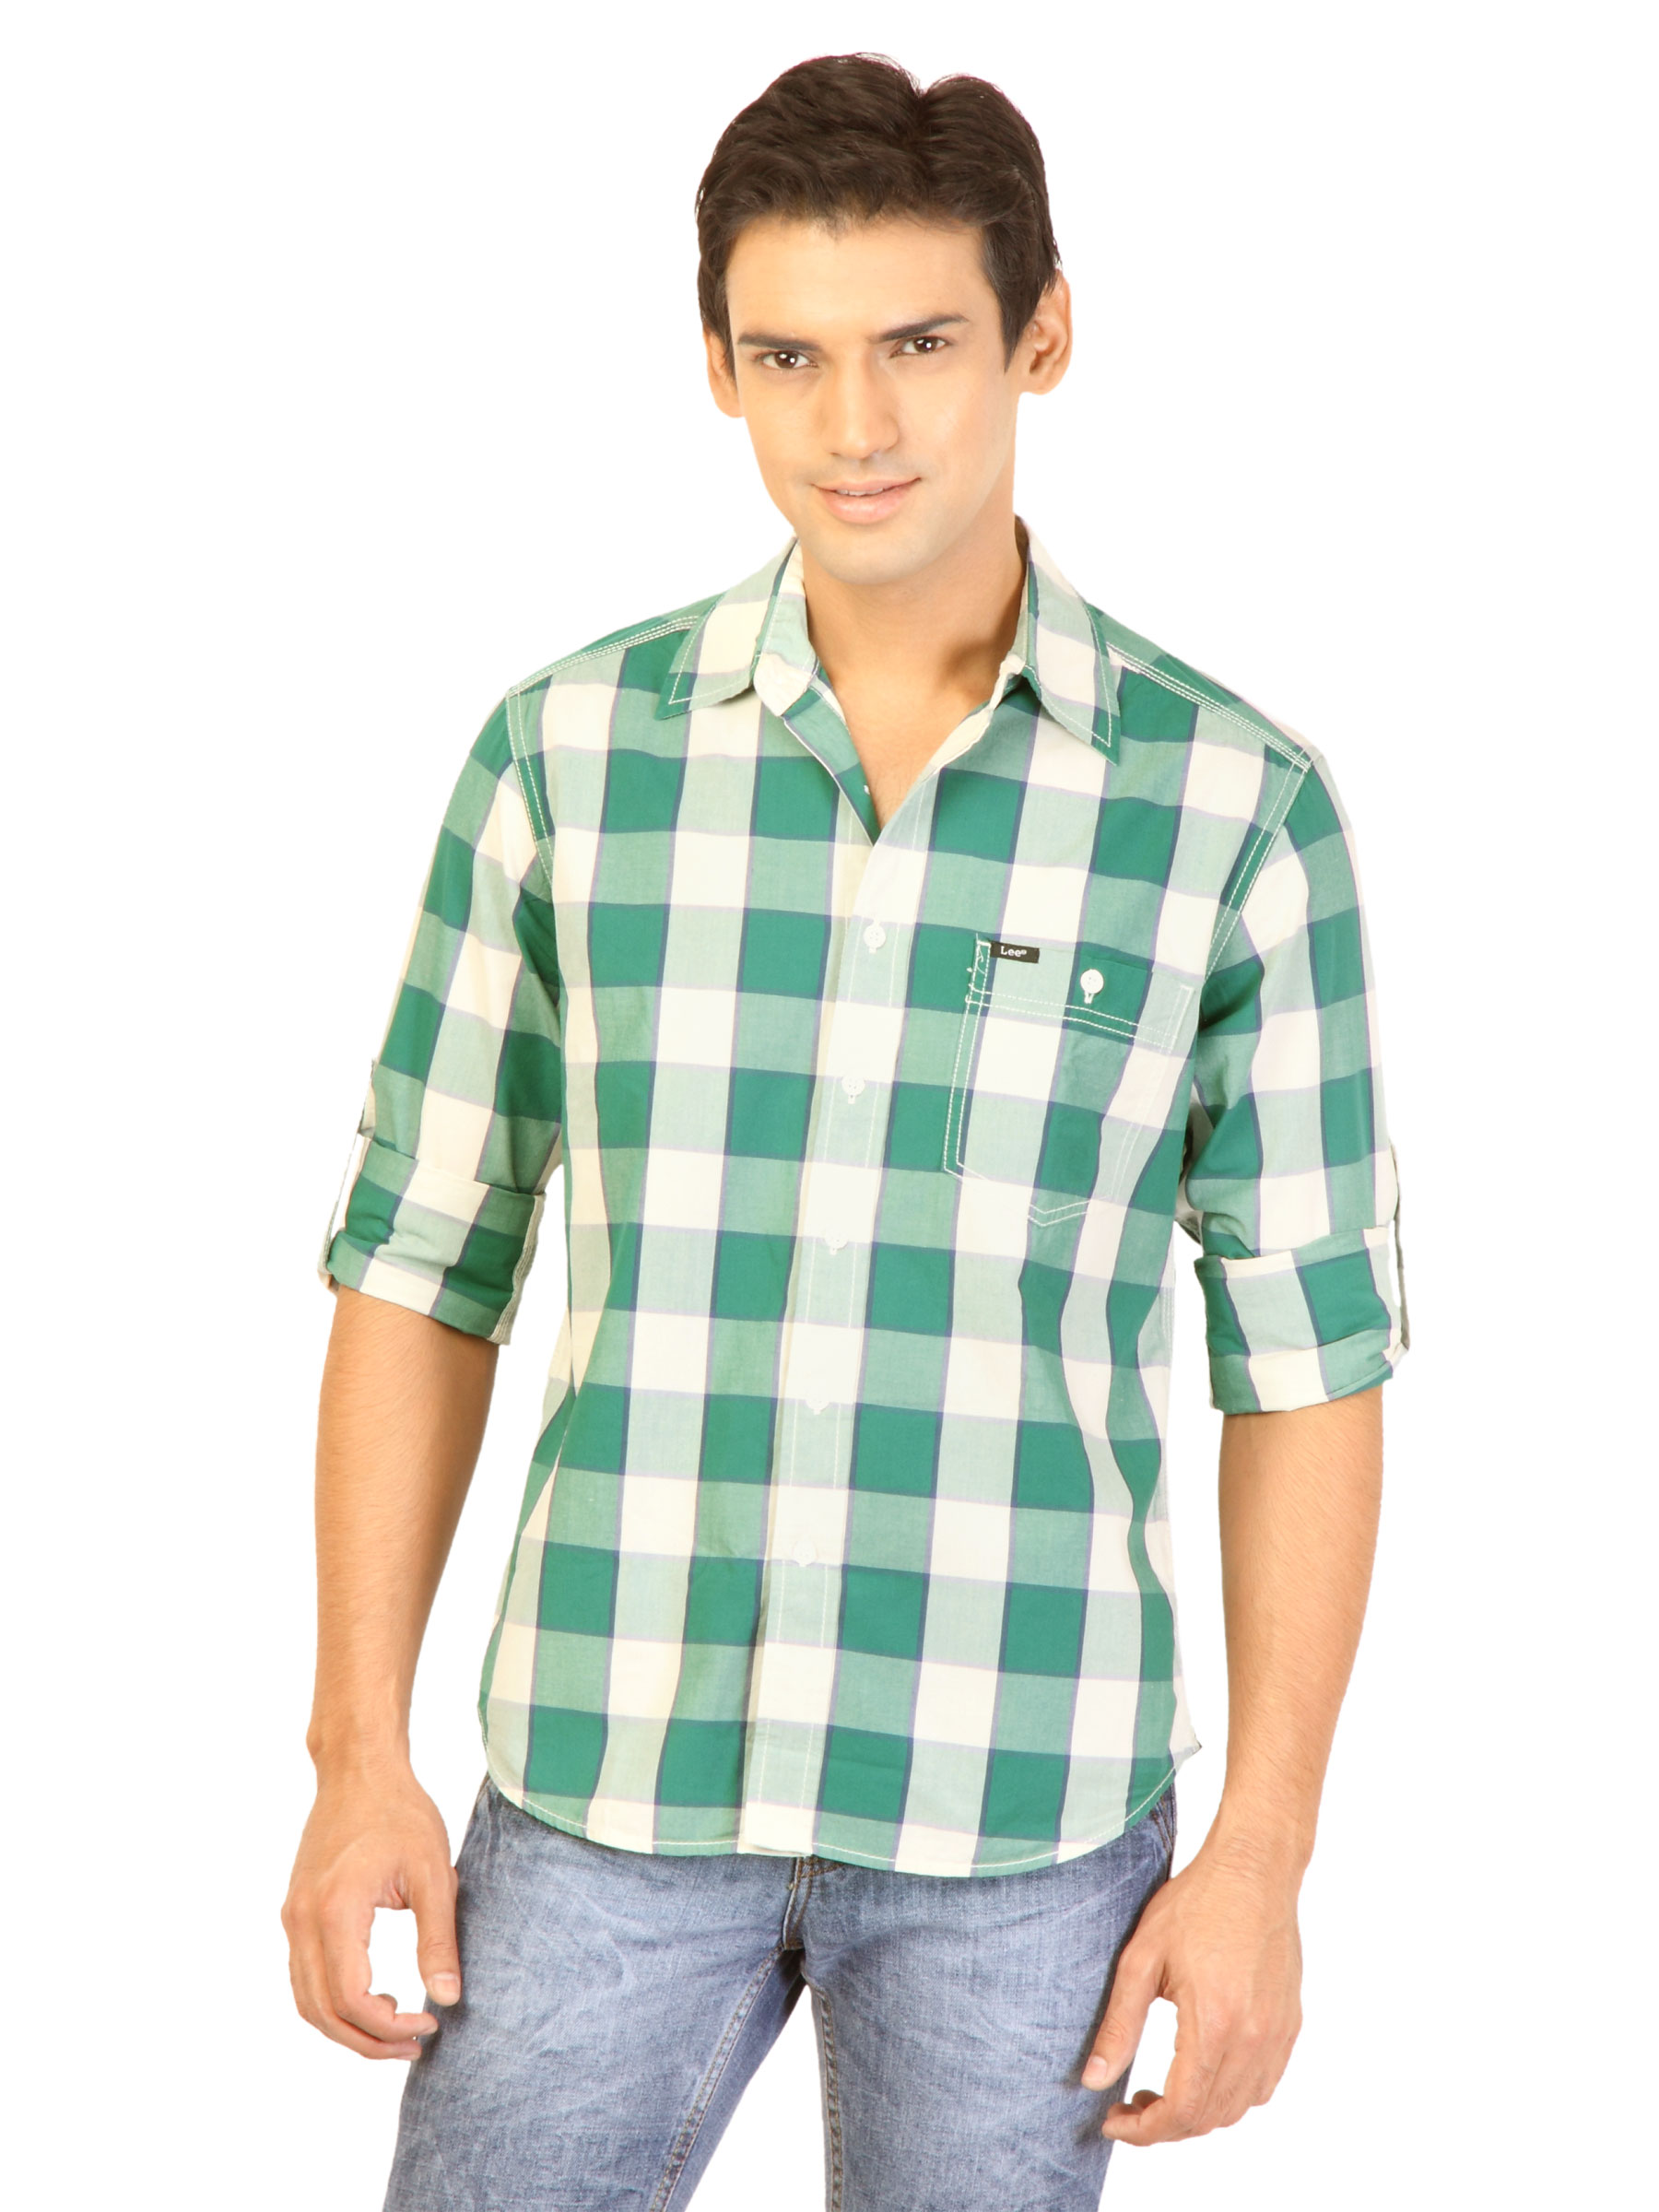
Lee Men Check Green Shirts
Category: Apparel / Topwear / Shirts
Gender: Men
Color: Green
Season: Fall 2011
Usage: Casual